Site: saxony
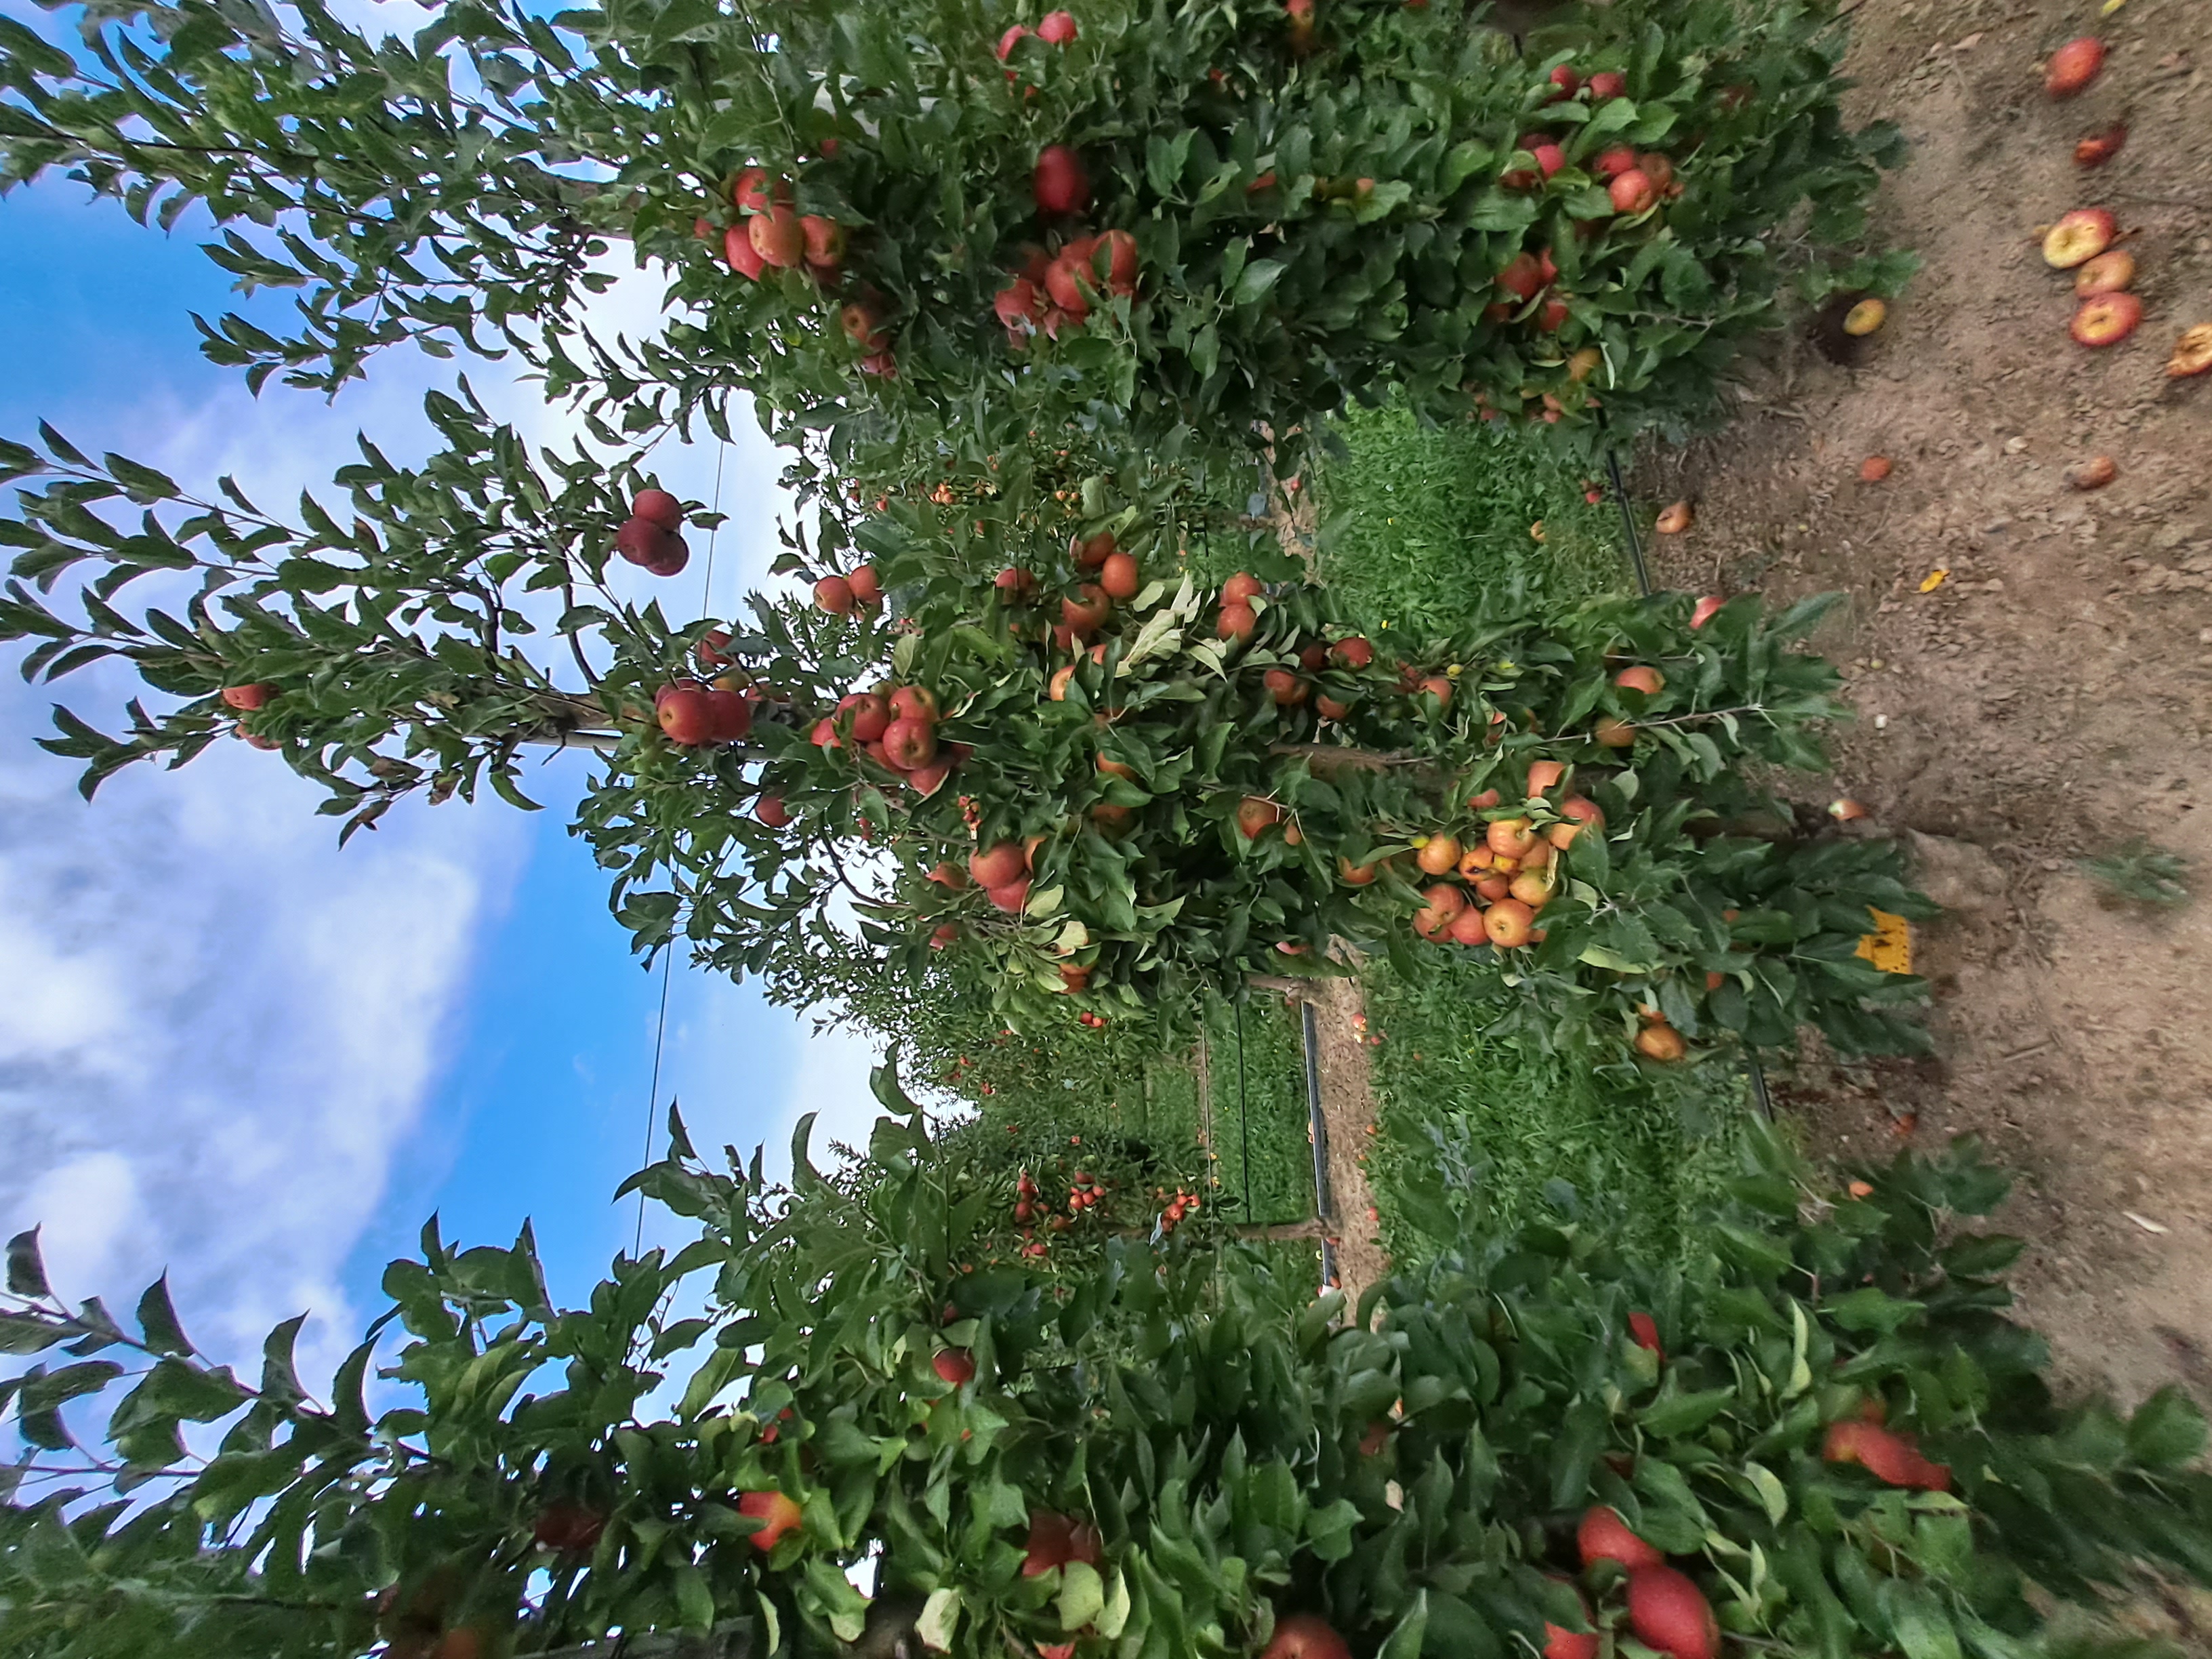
Growth stage (BBCH 87): Maturity of fruit and seed